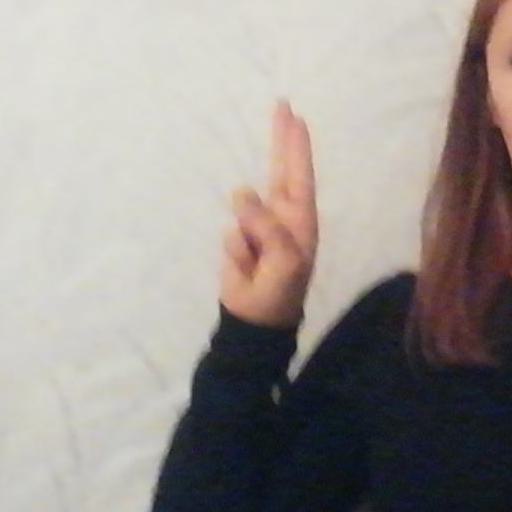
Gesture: two_up